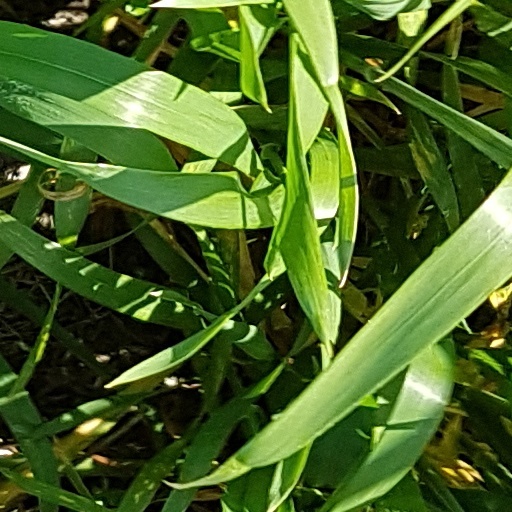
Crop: wheat